Rudbeck

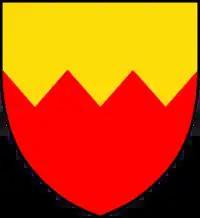
Coat of arms of the Rudbeck family

The Rudbeck family, also spelled Rudebeck or von Rudebeck is a Swedish noble family, originating from Northern Schleswig. They were ennobled in 1719 by Queen Ulrika Eleanora and in 1776 awarded with the title of Baron in Sweden. The family is related to the Nobel family.